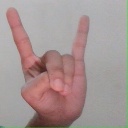
अक्षर: श